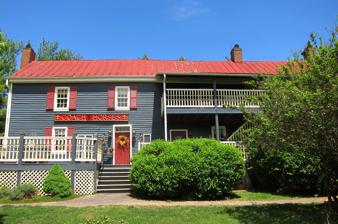
Building: Homespun (Winchester, Virginia)
Country: United States of America
Year built: 1795
Historic house in Virginia, United States United States historic place Homespun U.S. National Register of Historic Places Virginia Landmarks Register Show map of Virginia Show map of the United States Location 949 Cedar Creek Grade, near Winchester, Virginia Coordinates 39°9′46″N 78°11′40″W / 39.16278°N 78.19444°W / 39.16278; -78.19444 Area less than one acre Built c. 1795 ( 1795 ) , c. 1820 Architectural style Early Republic, Dogtrot NRHP reference No. 02001671 VLR No. 034-0180 Significant dates Added to NRHP December 31, 2002 Designated VLR June 12, 2002 Homespun , also known as the Bell House, is a historic home located near Winchester , Frederick County, Virginia . It is a vernacular, 2 + 1 ⁄ 2 -story log, frame, stone and brick structure dating from the late 18th and early 19th centuries. The earliest section was built in the 1790s, and is a three-bay wooden structure consisting of two log pens with a frame connector, or dogtrot, and covered with weatherboards.  A two-story, two-bay, stone and brick addition was built about 1820. Also on the property is a contributing stone smokehouse . It was listed on the National Register of Historic Places in 2002. References